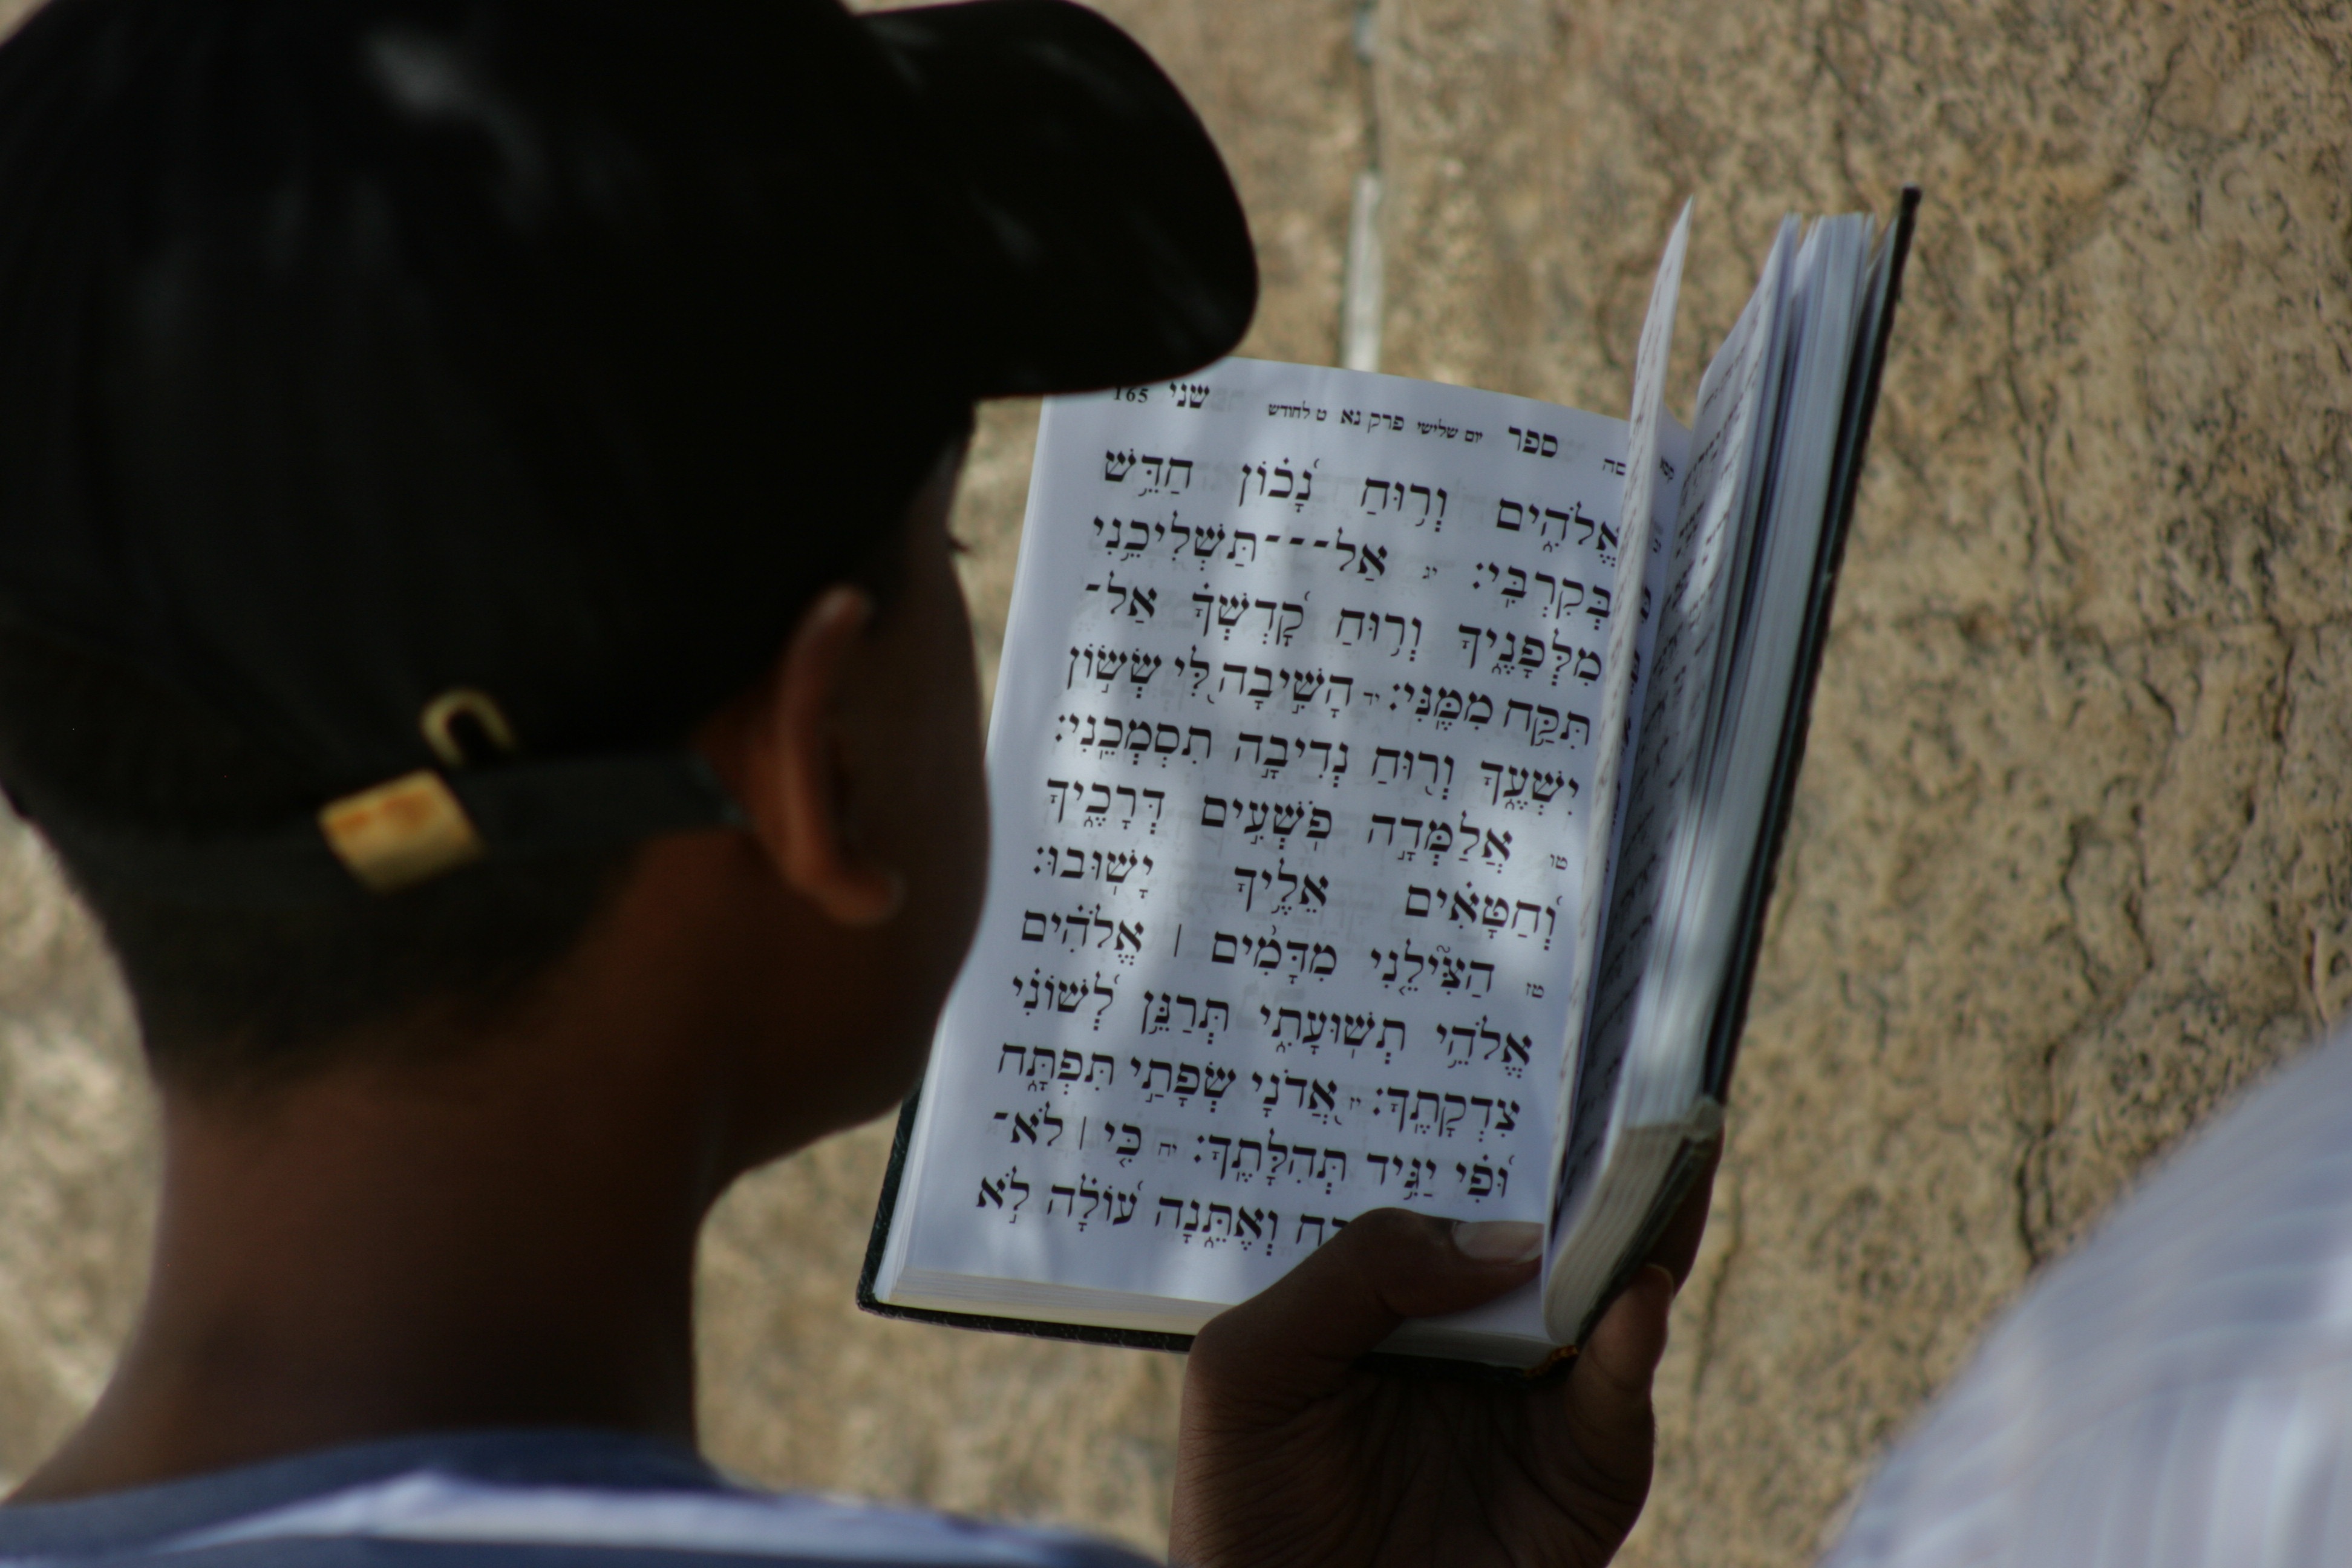
writing, hand, person, religion, faith, prayer, jewish, judaism, jews, wailing wall, siddur, western wall